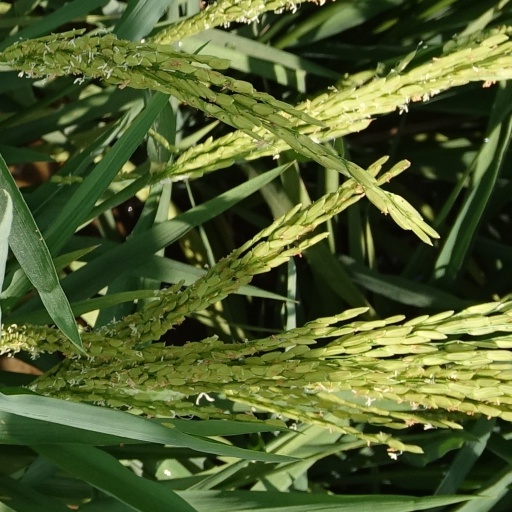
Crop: rice